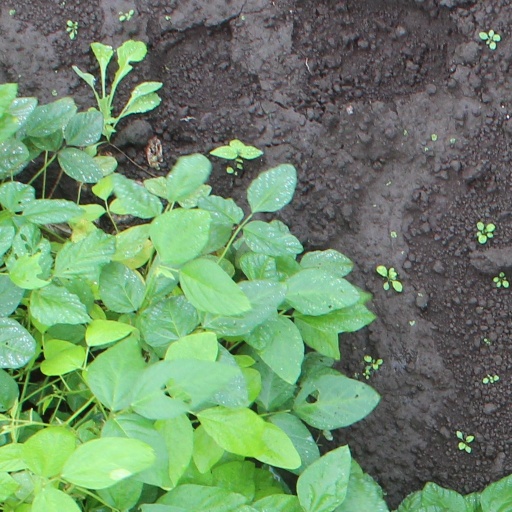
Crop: soybean